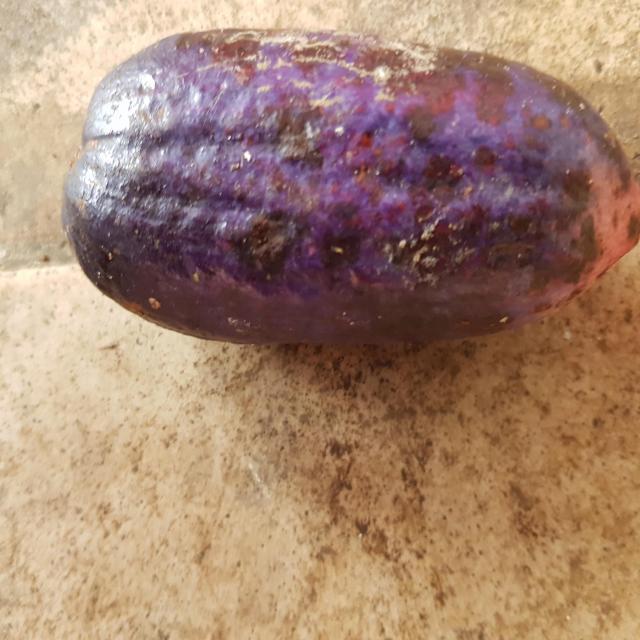
Plum grade: unaffected